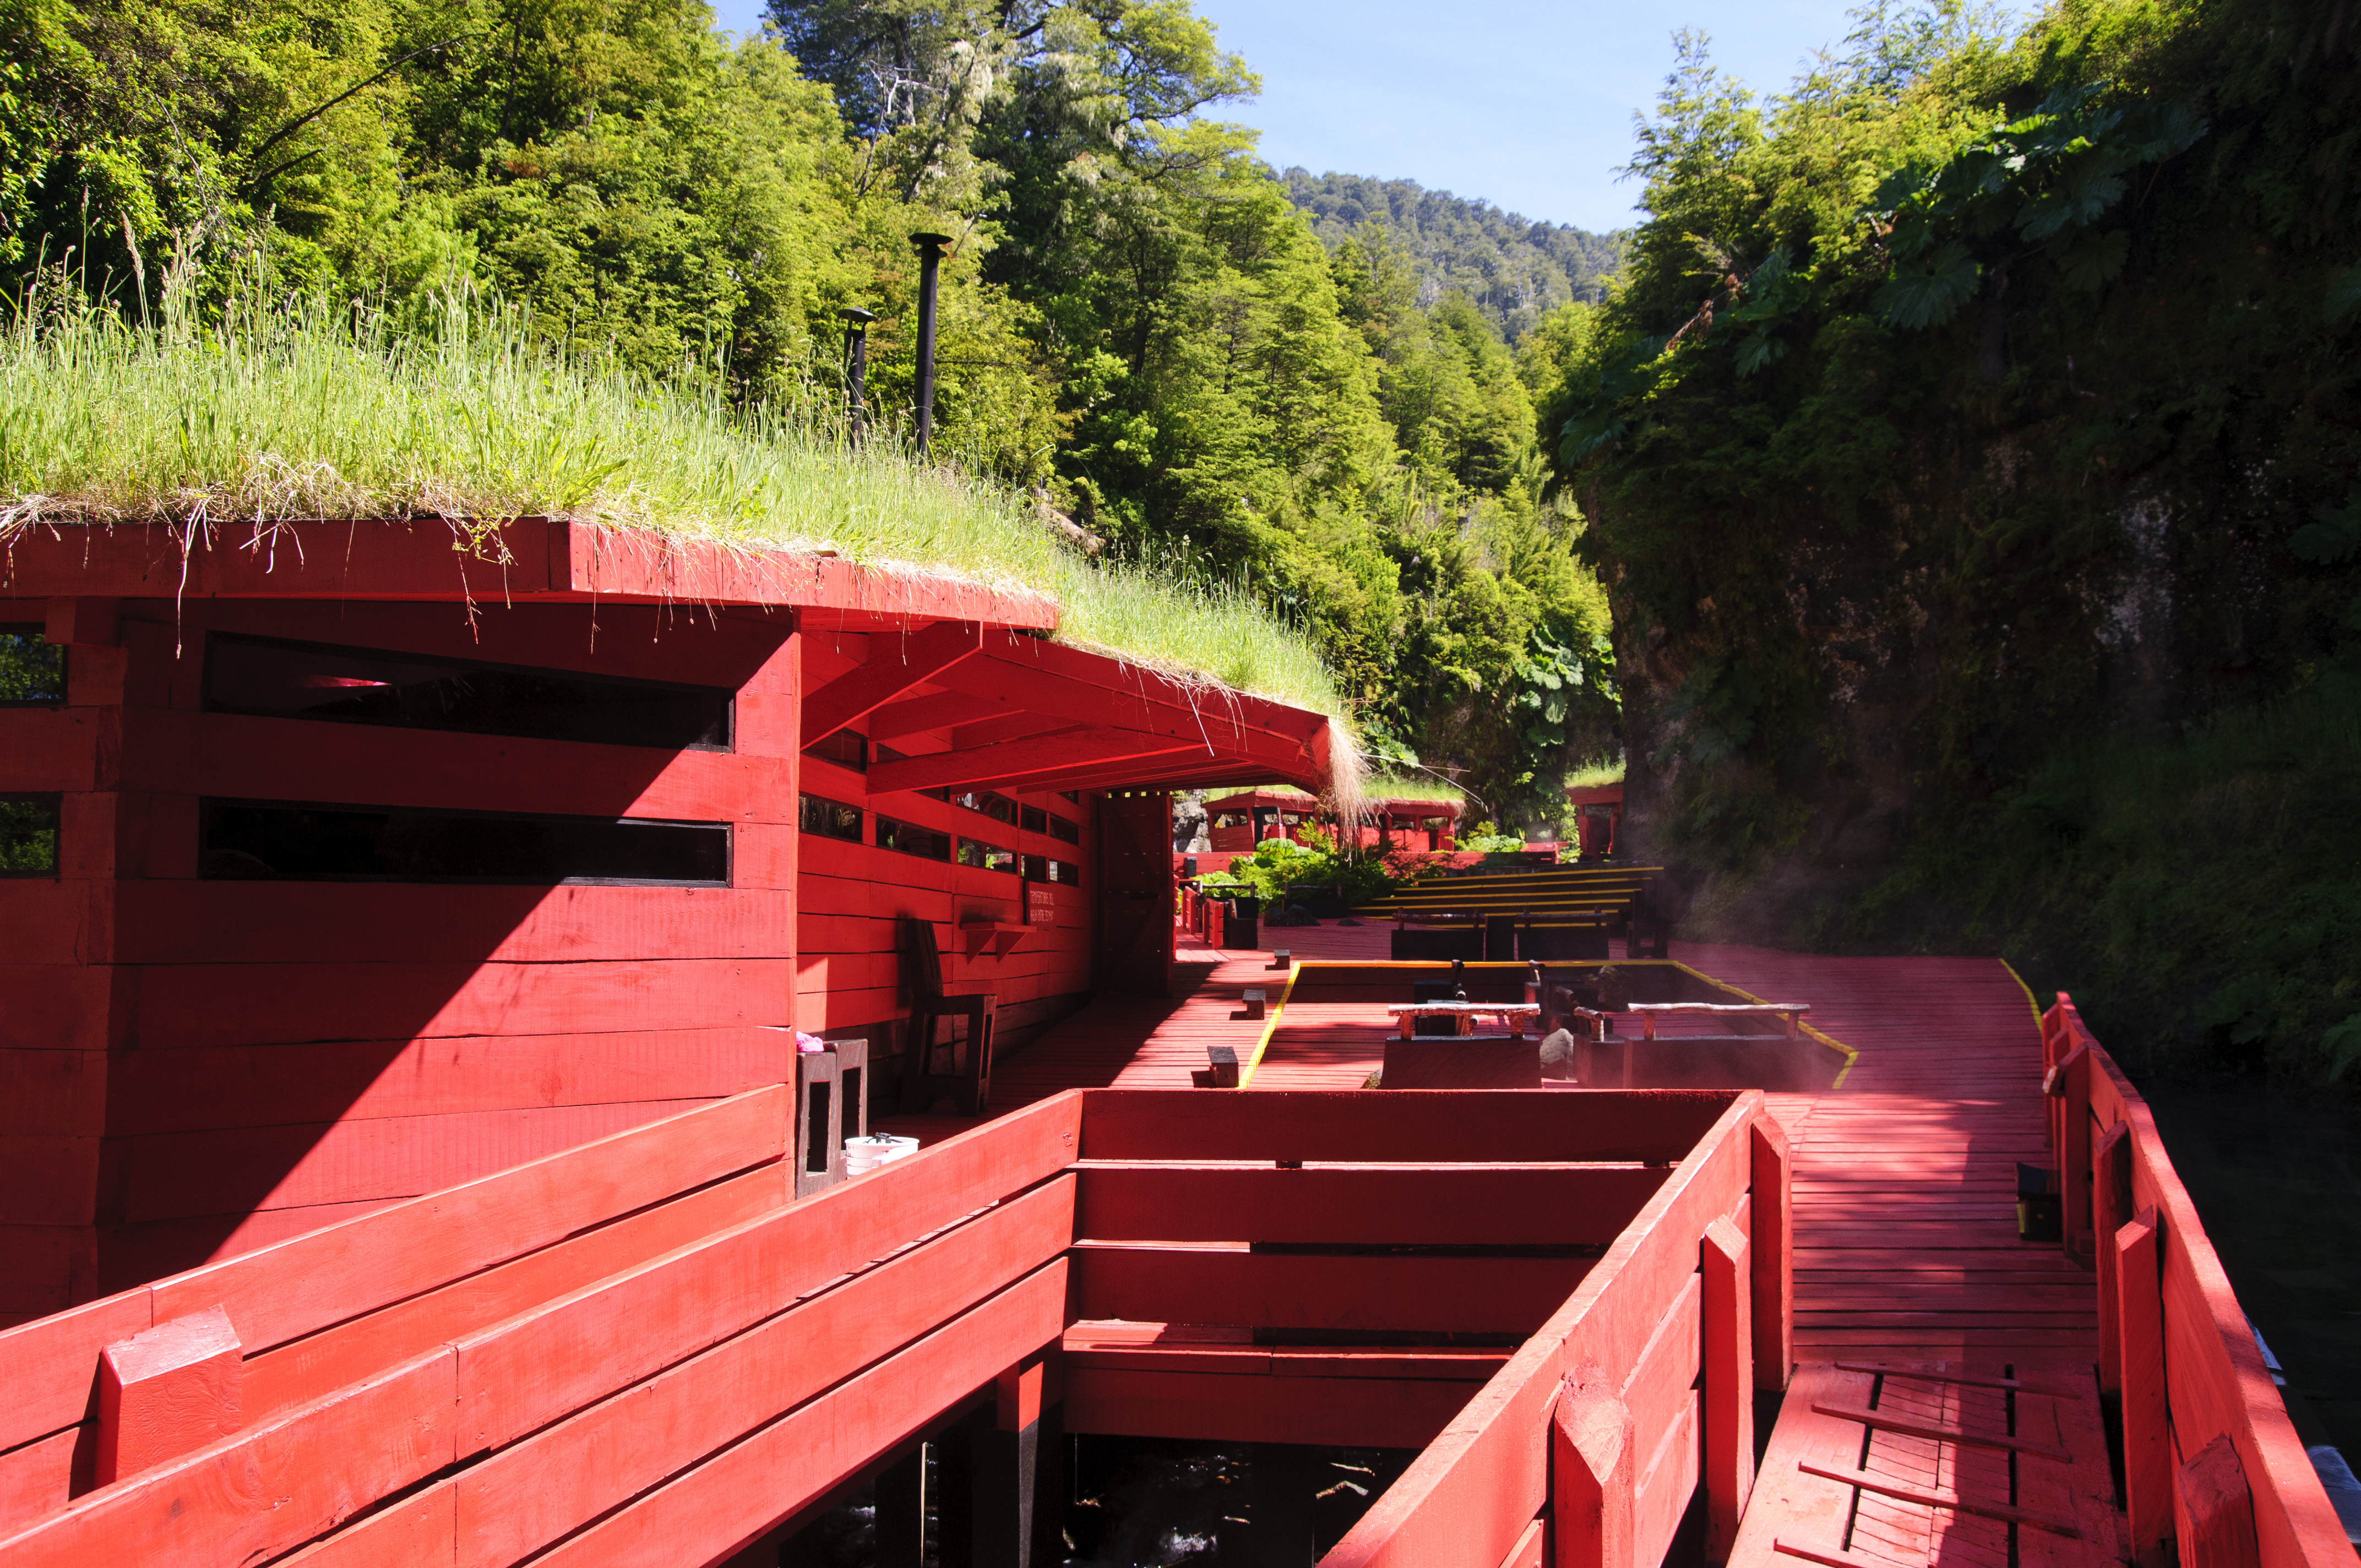
red, nikon, chile, shrine, torii, d300, shinto shrine